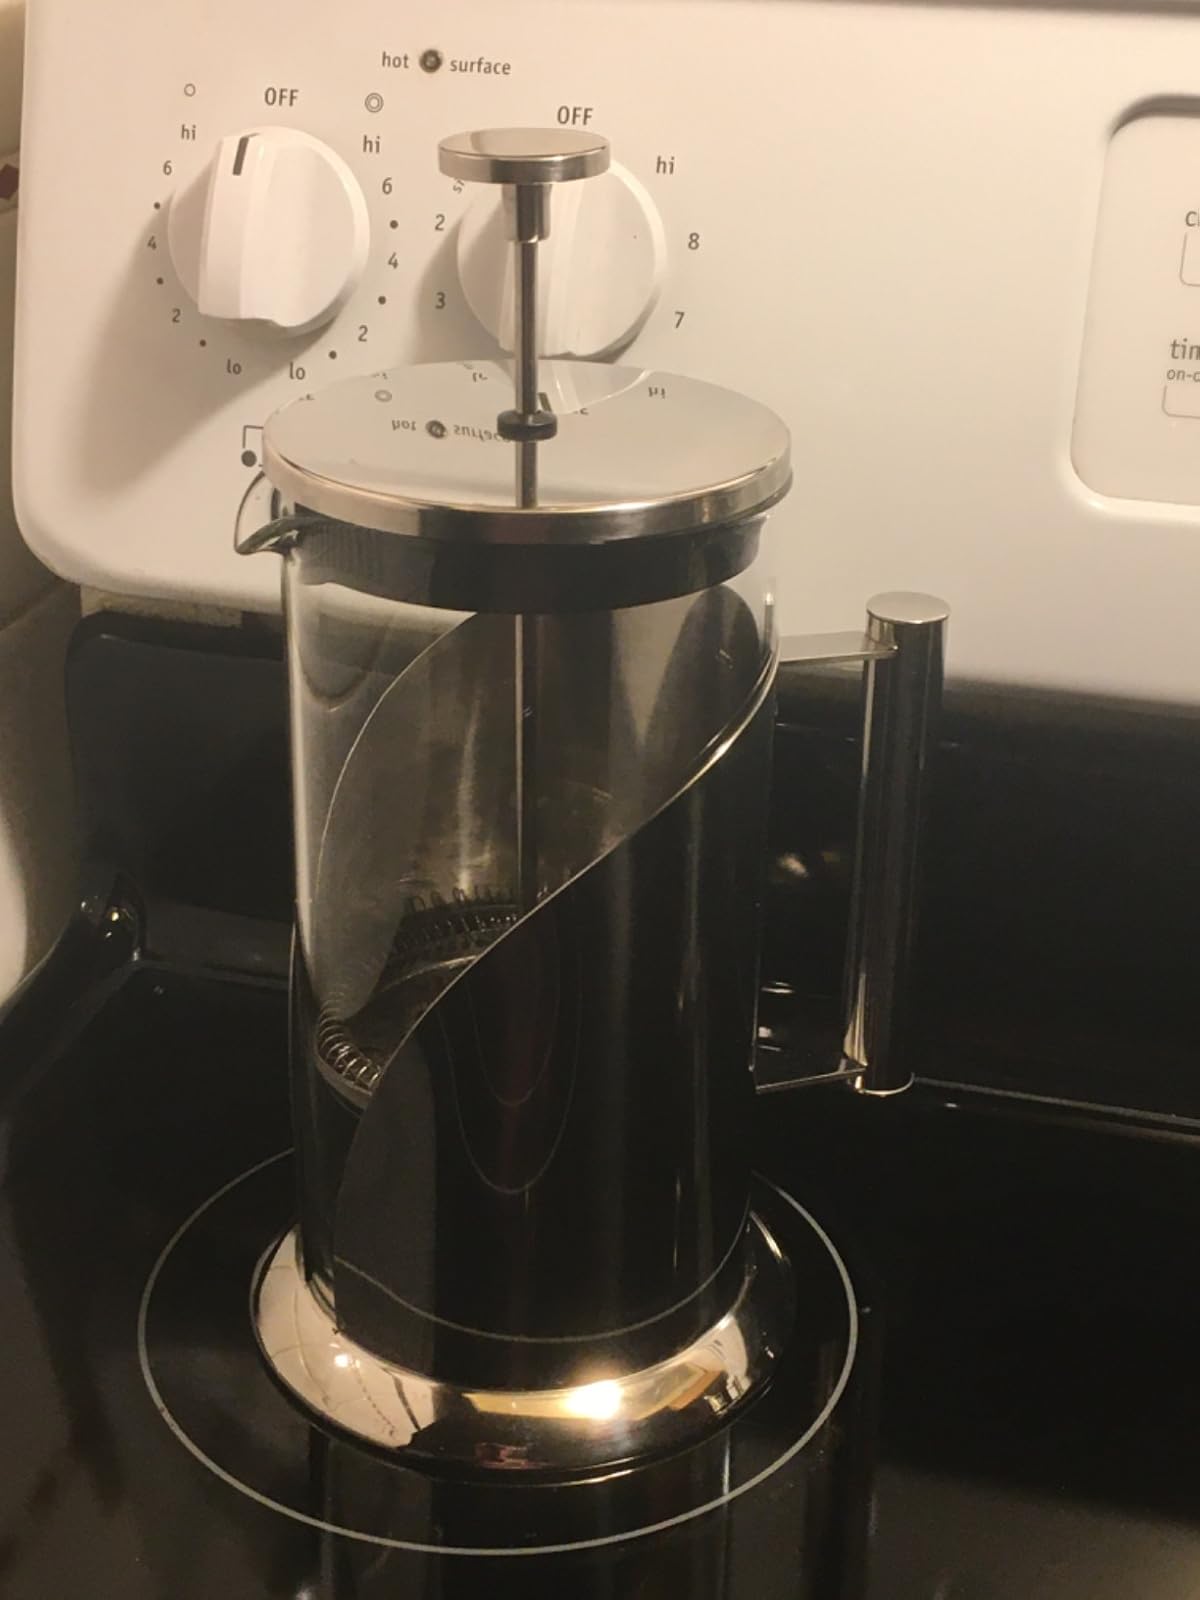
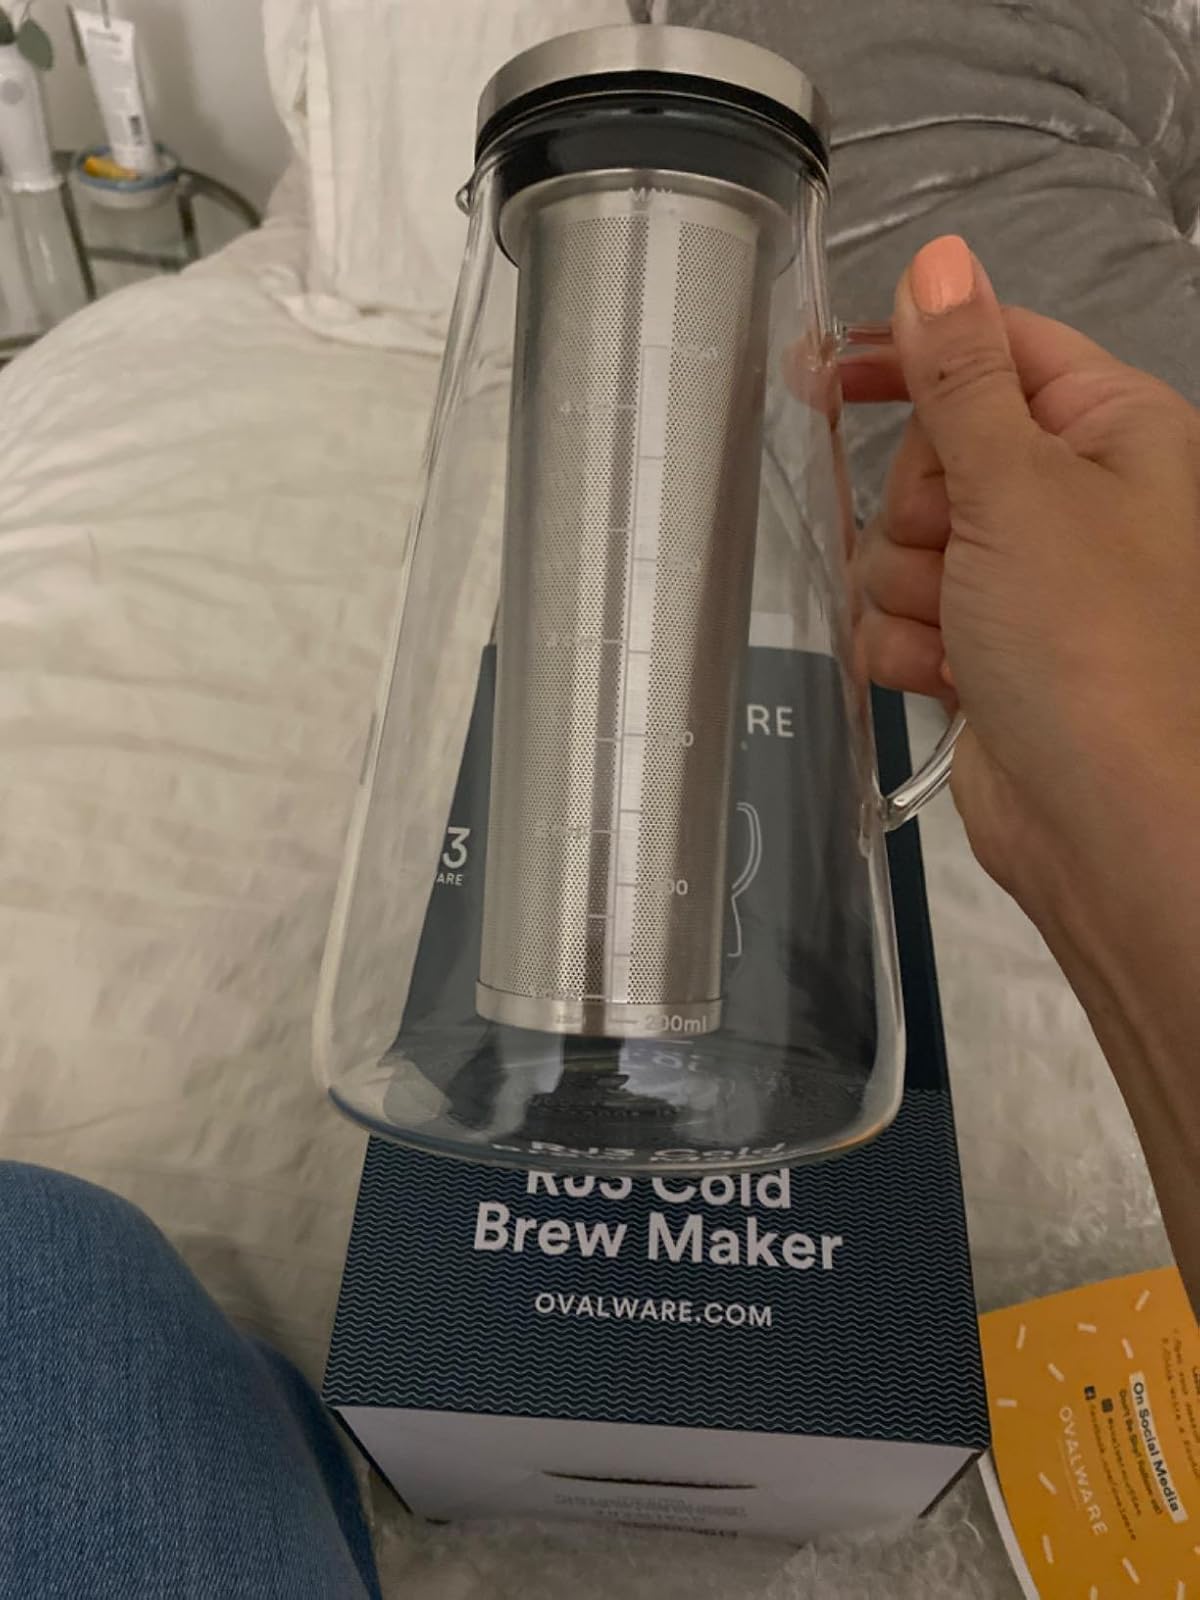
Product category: items_tea
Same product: no